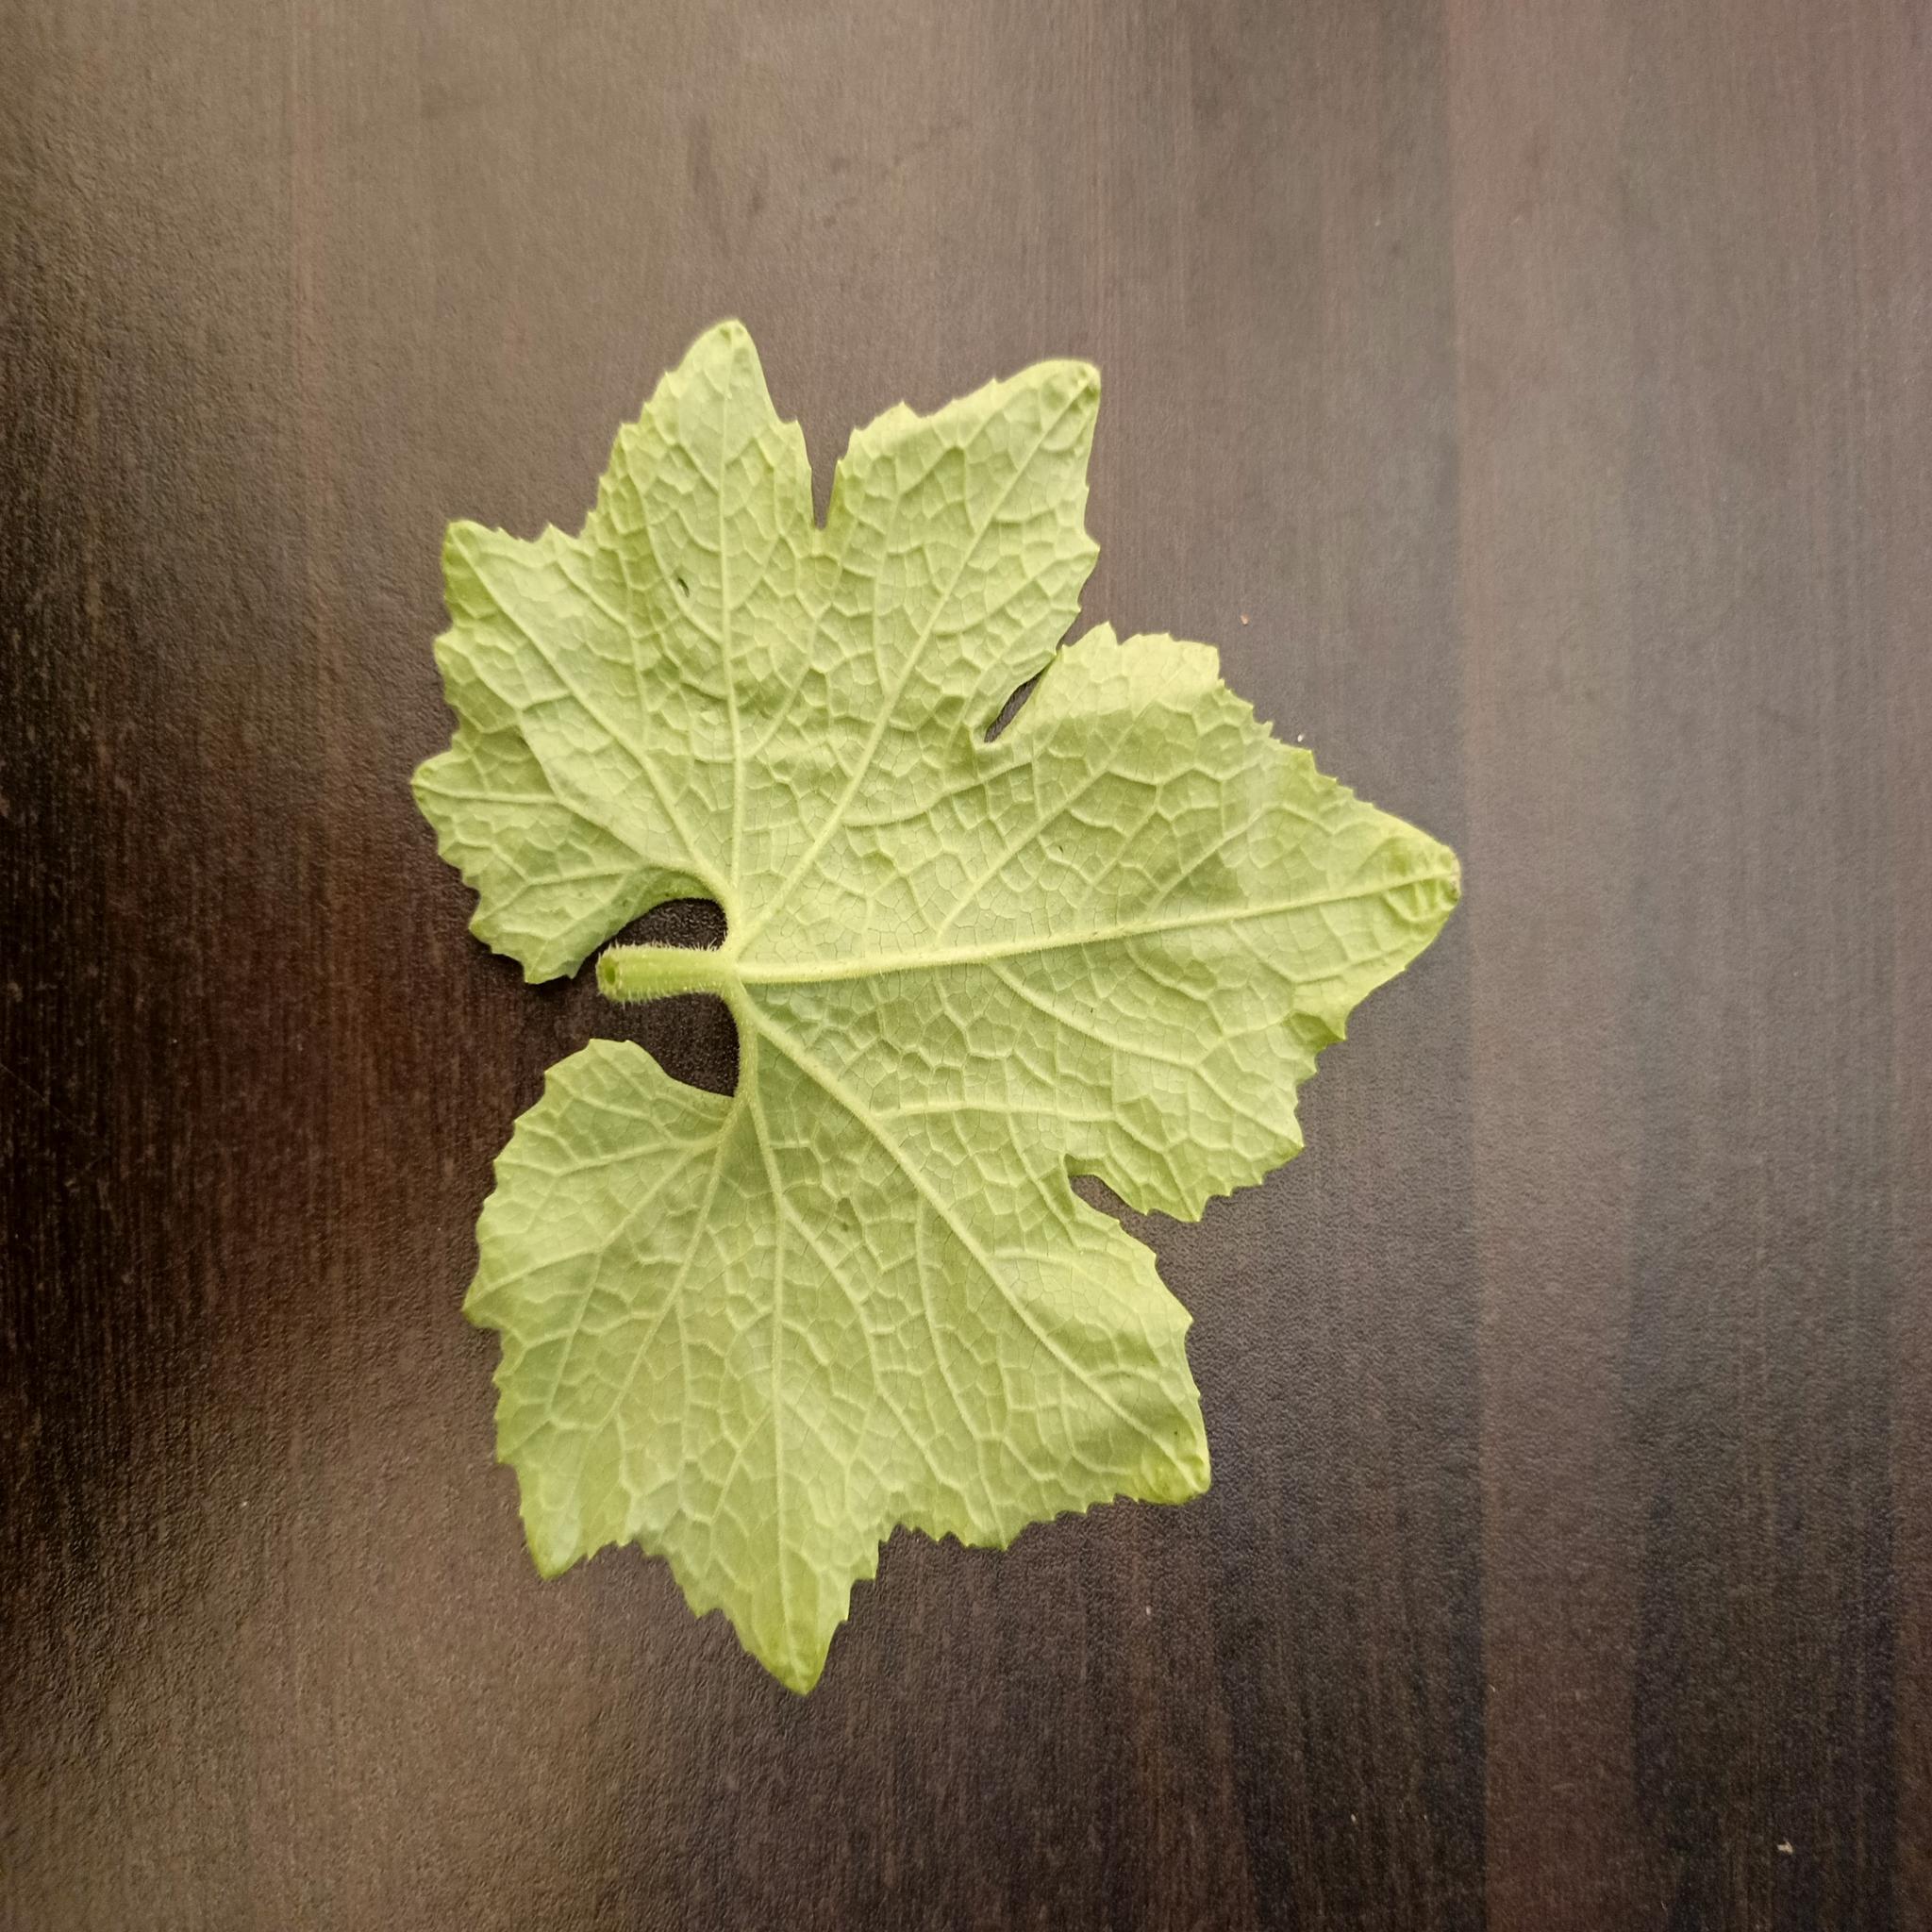
Label: Healthy